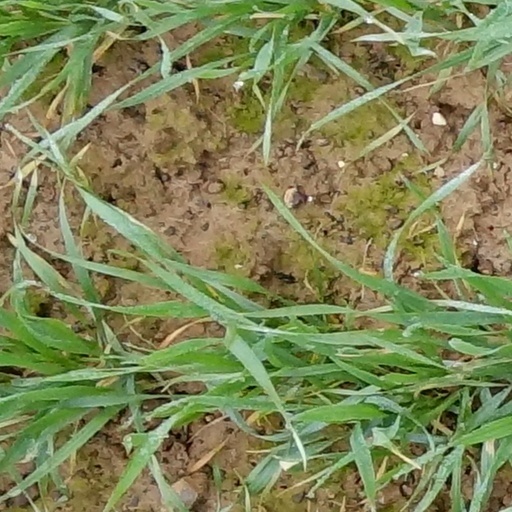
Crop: wheat